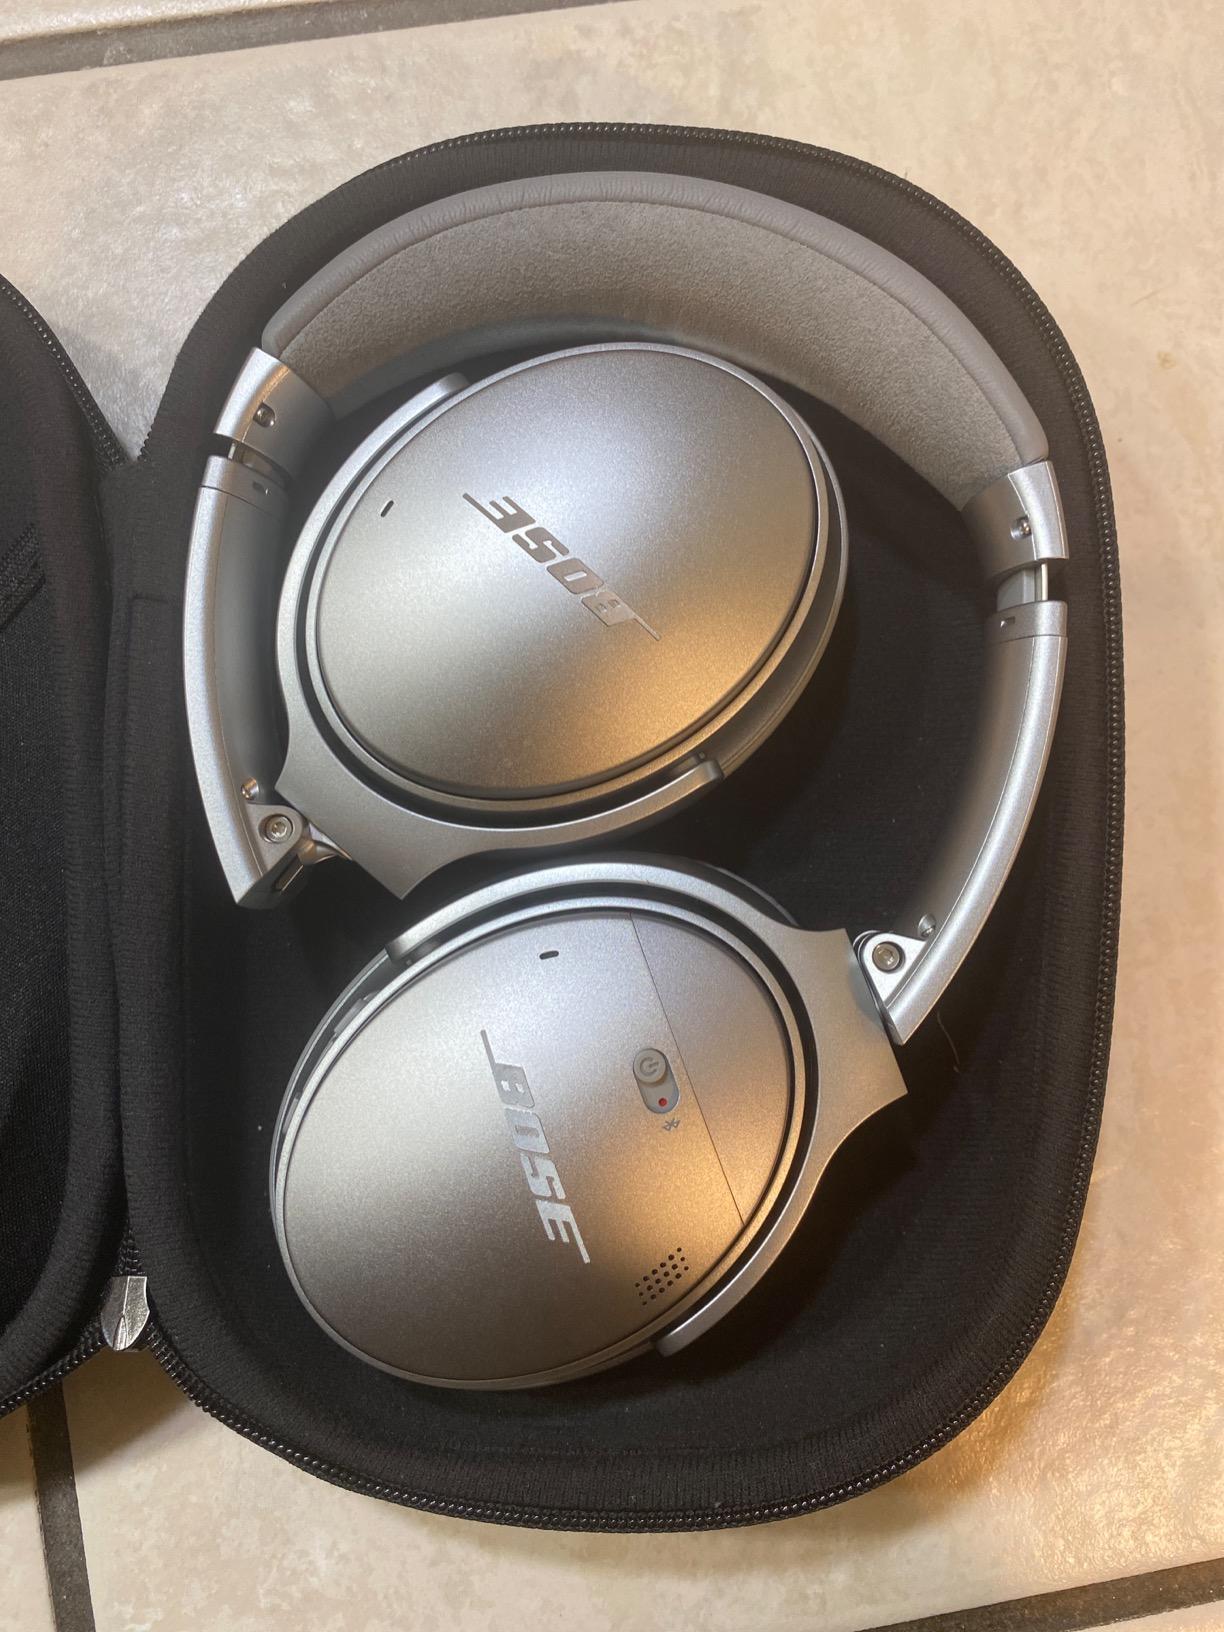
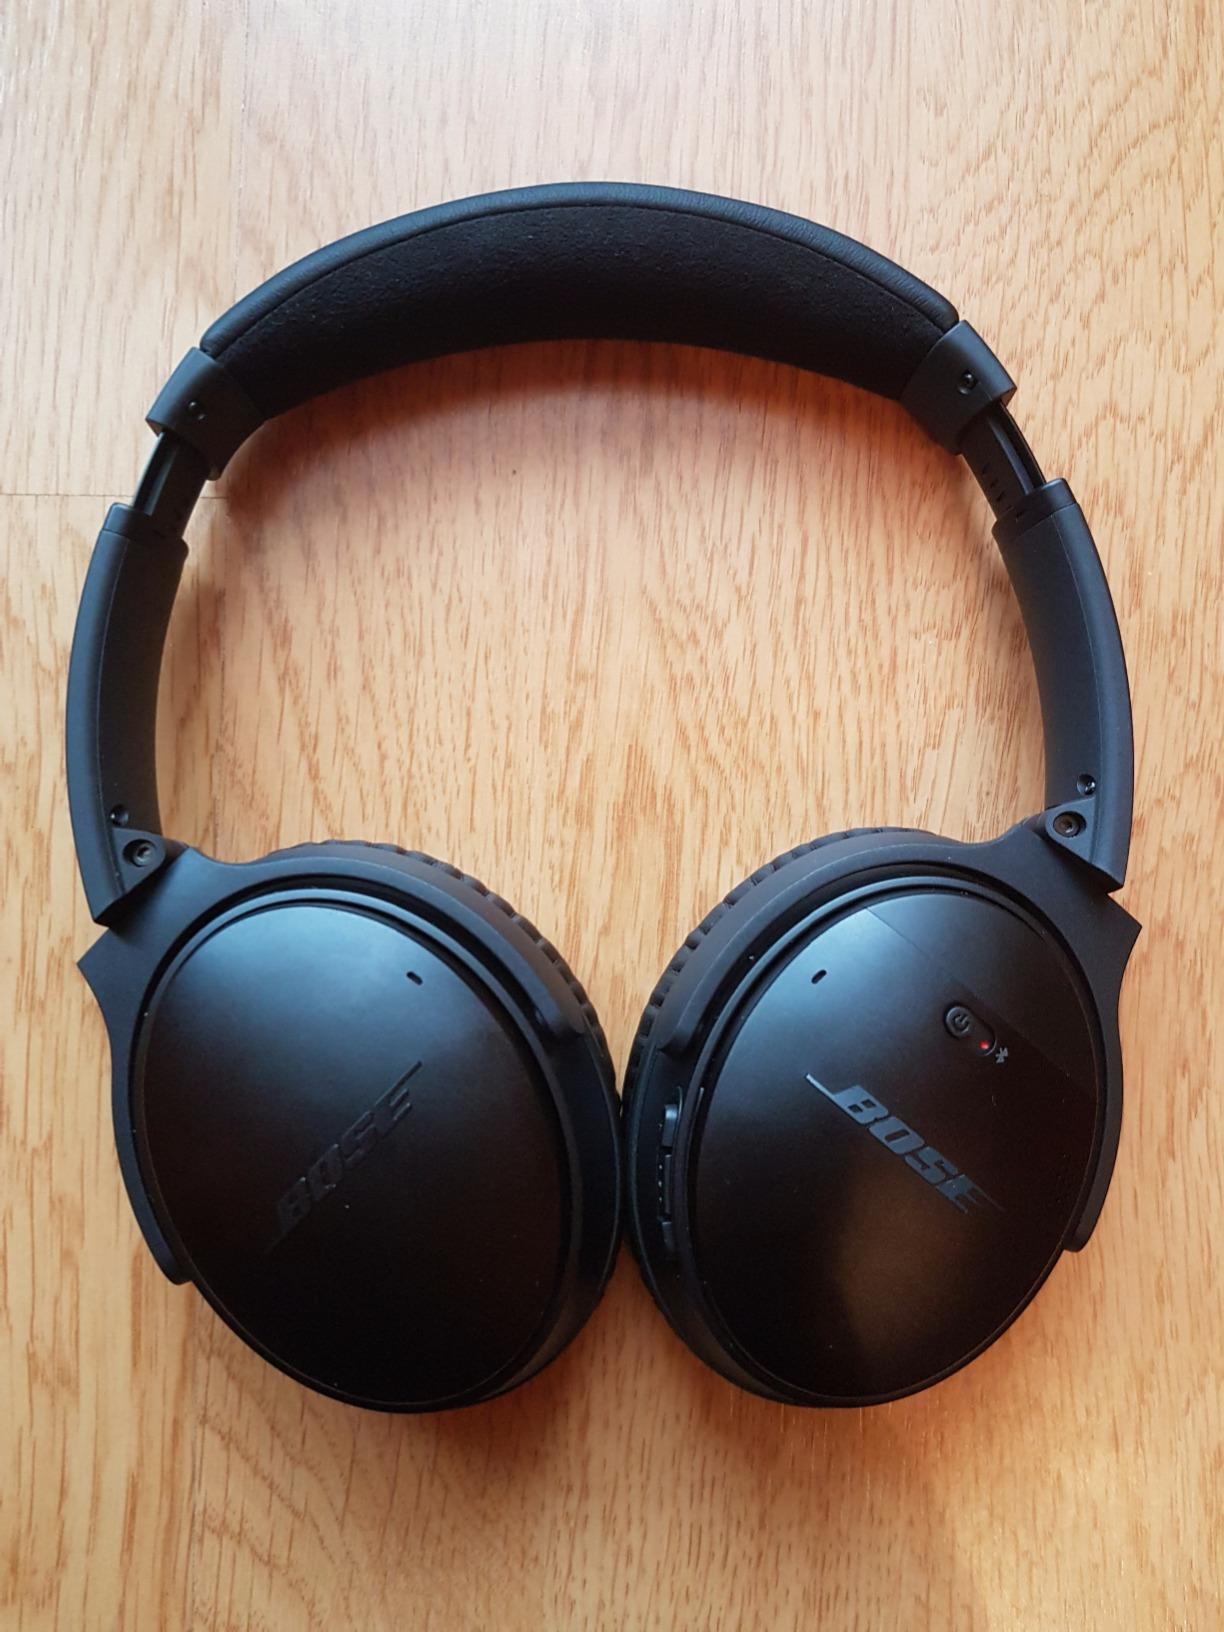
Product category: headphones
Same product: no